Fursonas (film)

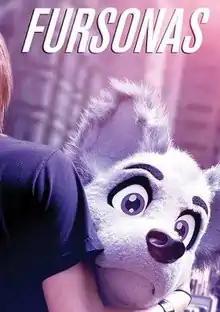

Fursonas is a documentary film regarding the furry fandom. Directed by Dominic Rodriguez, it was released in January 2016. It was produced by Olivia Vaughn and edited by Christine Meyer, among others. "Fursonas" follows multiple individual furries being interviewed to provide social commentary of the fandom, its common stigmas, and how it is perceived through sensational media coverage.